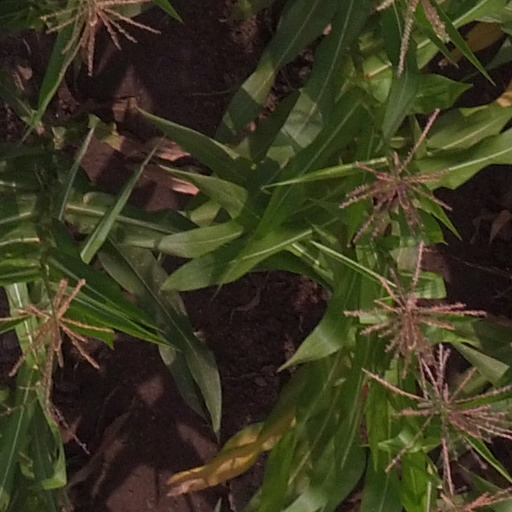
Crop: maize; corn